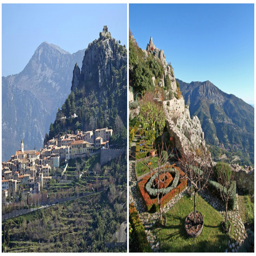
a city , the highest coastal village has superb views from the castle ruins and medieval garden